North Rode Manor

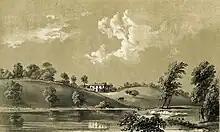
Engraving of the Manor, North Rode, 1850

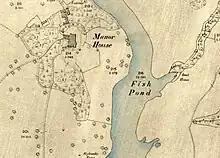
Map of the Manor, North Rode, 1897

John Smith Dainty built The Manor in about 1830. He inherited the North Rode Estate in 1811 from his father Michael Daintry (1732–1811) who had bought it a year earlier. John was a banker and silk manufacturer. He also owned a substantial amount of land in Leek which he had inherited from his aunt. In 1791 he married Elizabeth Ryle, who was the sister of his partner in the banking firm Daintry, Ryle and Co. The couple had five sons and three daughters. In 1825 he was Sheriff of Chester.